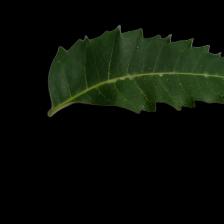
Plant: Neem